Scottish Adjacent Waters Boundaries Order 1999

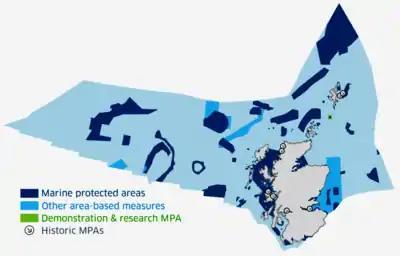
A map showing the location of Scotland's Marine Protected Areas highlights the extent of the Scottish zone and continental shelf adjacent to Scotland.

The Scottish Adjacent Waters Boundaries Order 1999 (SI 1999/1126) is a statutory instrument of the United Kingdom government, defining the boundaries of internal waters, territorial sea, and British fishing limits adjacent to Scotland. It was introduced in accordance with the Scotland Act 1998, which established the devolved Scottish Parliament.